Weißenhorn

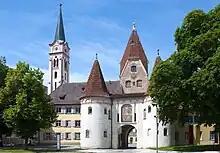
Upper Gate, old town hall and the catholic church seen from the main plaza

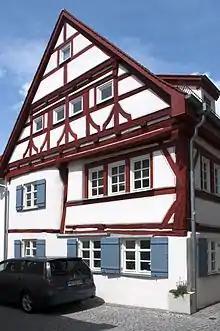
Building in the historic centre

The old part of Weißenhorn is mostly kept in historical condition. Medieval citizen houses, some in framework construction, stately pubs and buildings from the 19th century show the tradition of a commercial town. The medieval wall was cleared away until 1837, the "Oberes Tor" (Upper Gate), the "Unteres Tor" (Lower Gate) and the "Prügelturm" (Flogging tower) were however kept.